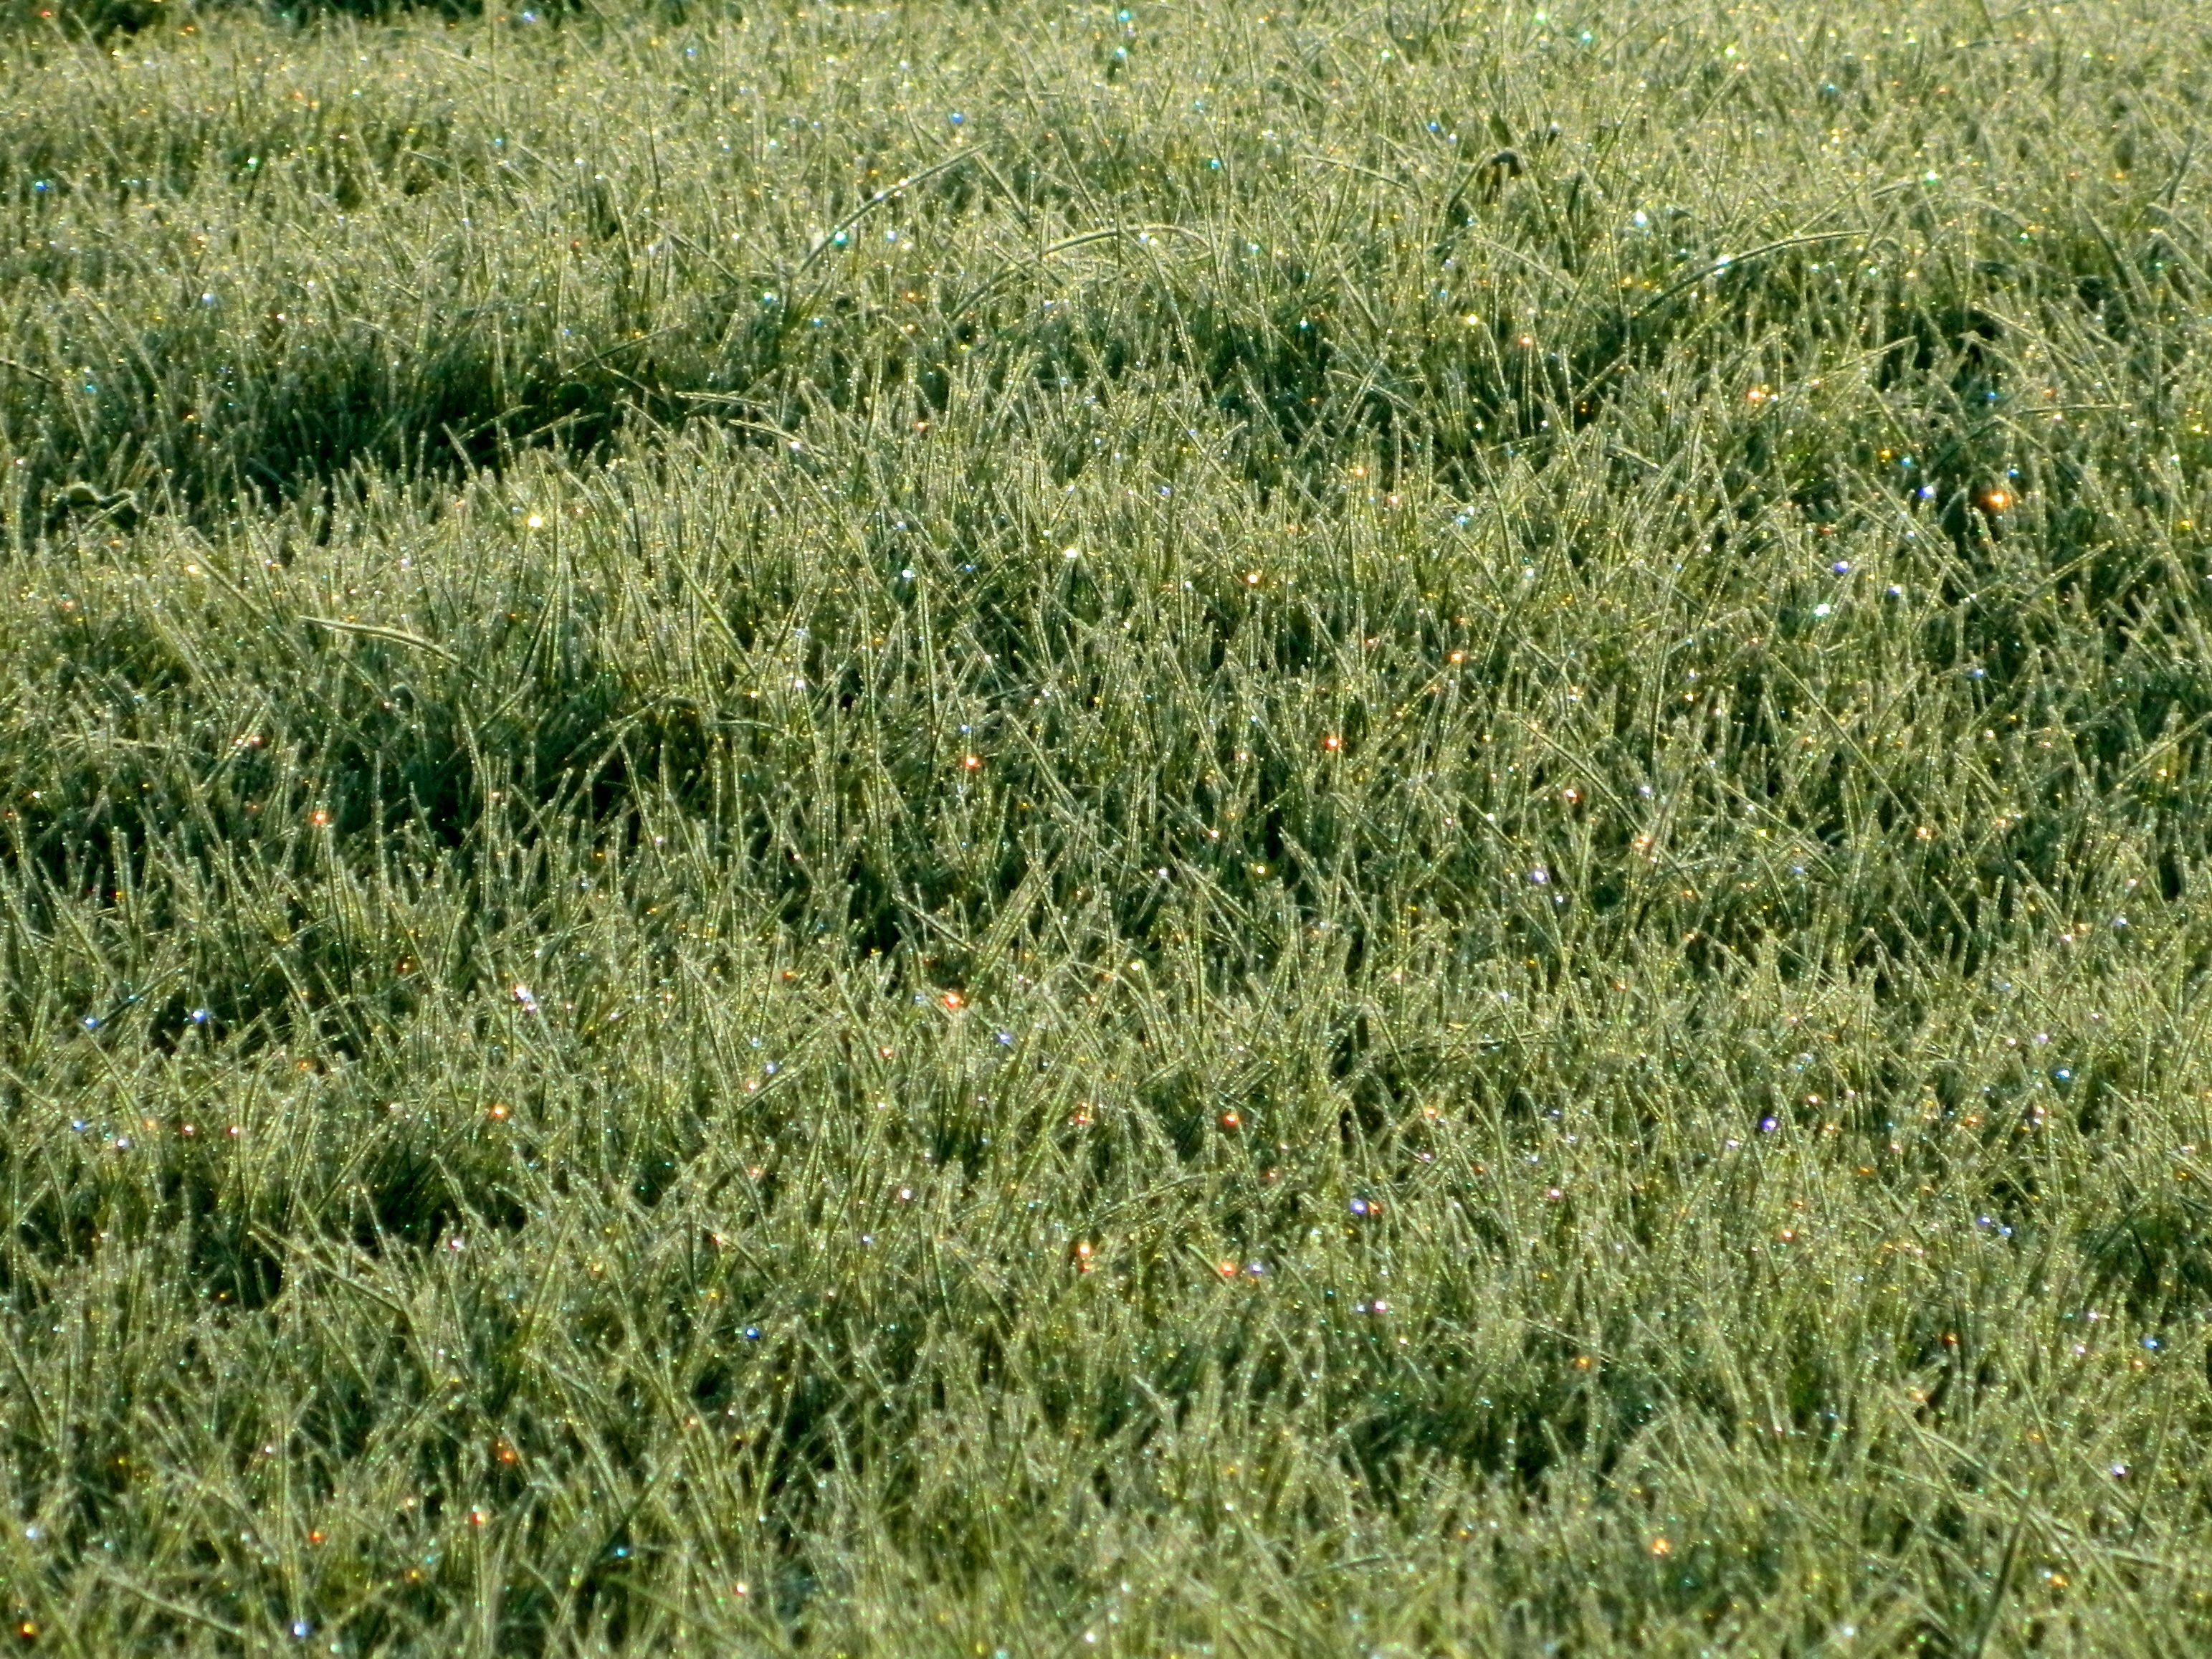
grass, plant, sun, field, lawn, meadow, wheat, prairie, flower, spark, food, crop, pasture, agriculture, grassland, shrub, rye, rosa, ecosystem, leann, flowering plant, triticale, chrysopogon zizanioides, grass family, land plant, phragmites